Flint, Michigan

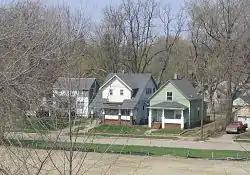
Hall's Flats on the West Side is one of Flint's many neighborhoods.

Flint has several neighborhoods grouped around the center of the city on the four cardinal sides. The downtown business district is centered on Saginaw Street south of the Flint River. Just west, on opposite sides of the river, are Carriage Town (north) and the Grand Traverse Street District (south). Both neighborhoods boast strong neighborhood associations. These neighborhoods were the center of manufacturing for and profits from the nation's carriage industry until the 1920s and are the site of many well-preserved Victorian homes and the setting of Atwood Stadium.